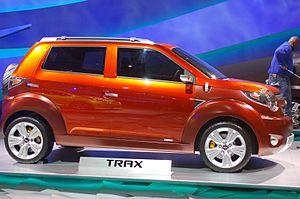
La Chevrolet Trax est un prototype de micro-SUV présenté par le constructeur automobile américain lors du salon de New York 2007.